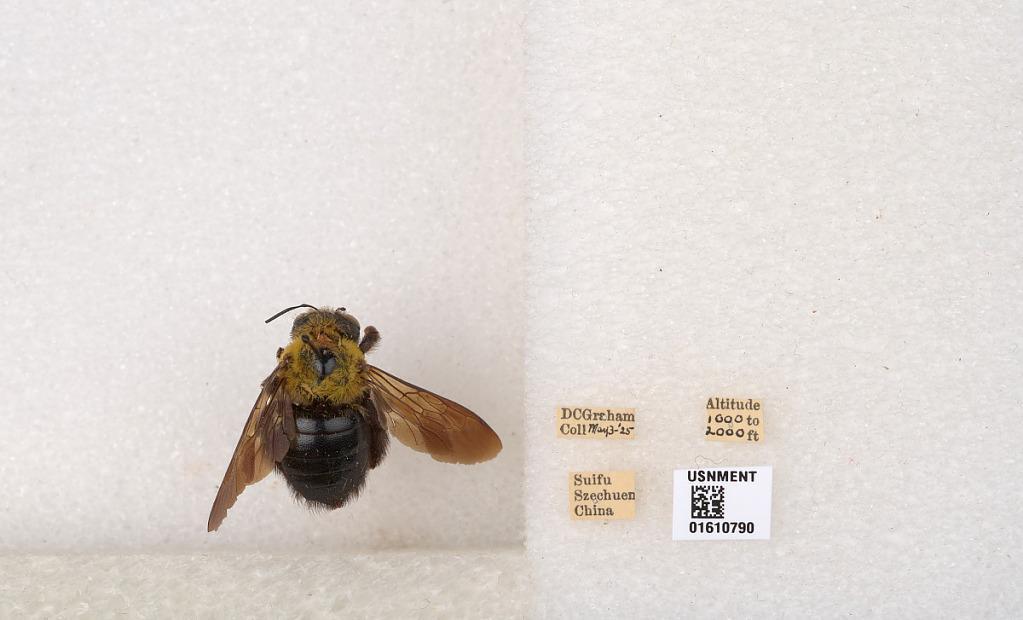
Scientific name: Xylocopa (Alloxylocopa) appendiculata appendiculata Smith
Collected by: D. Graham
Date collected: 1925-5-3
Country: China
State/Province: Sichuan
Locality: Suifu
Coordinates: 28.7706, 104.63